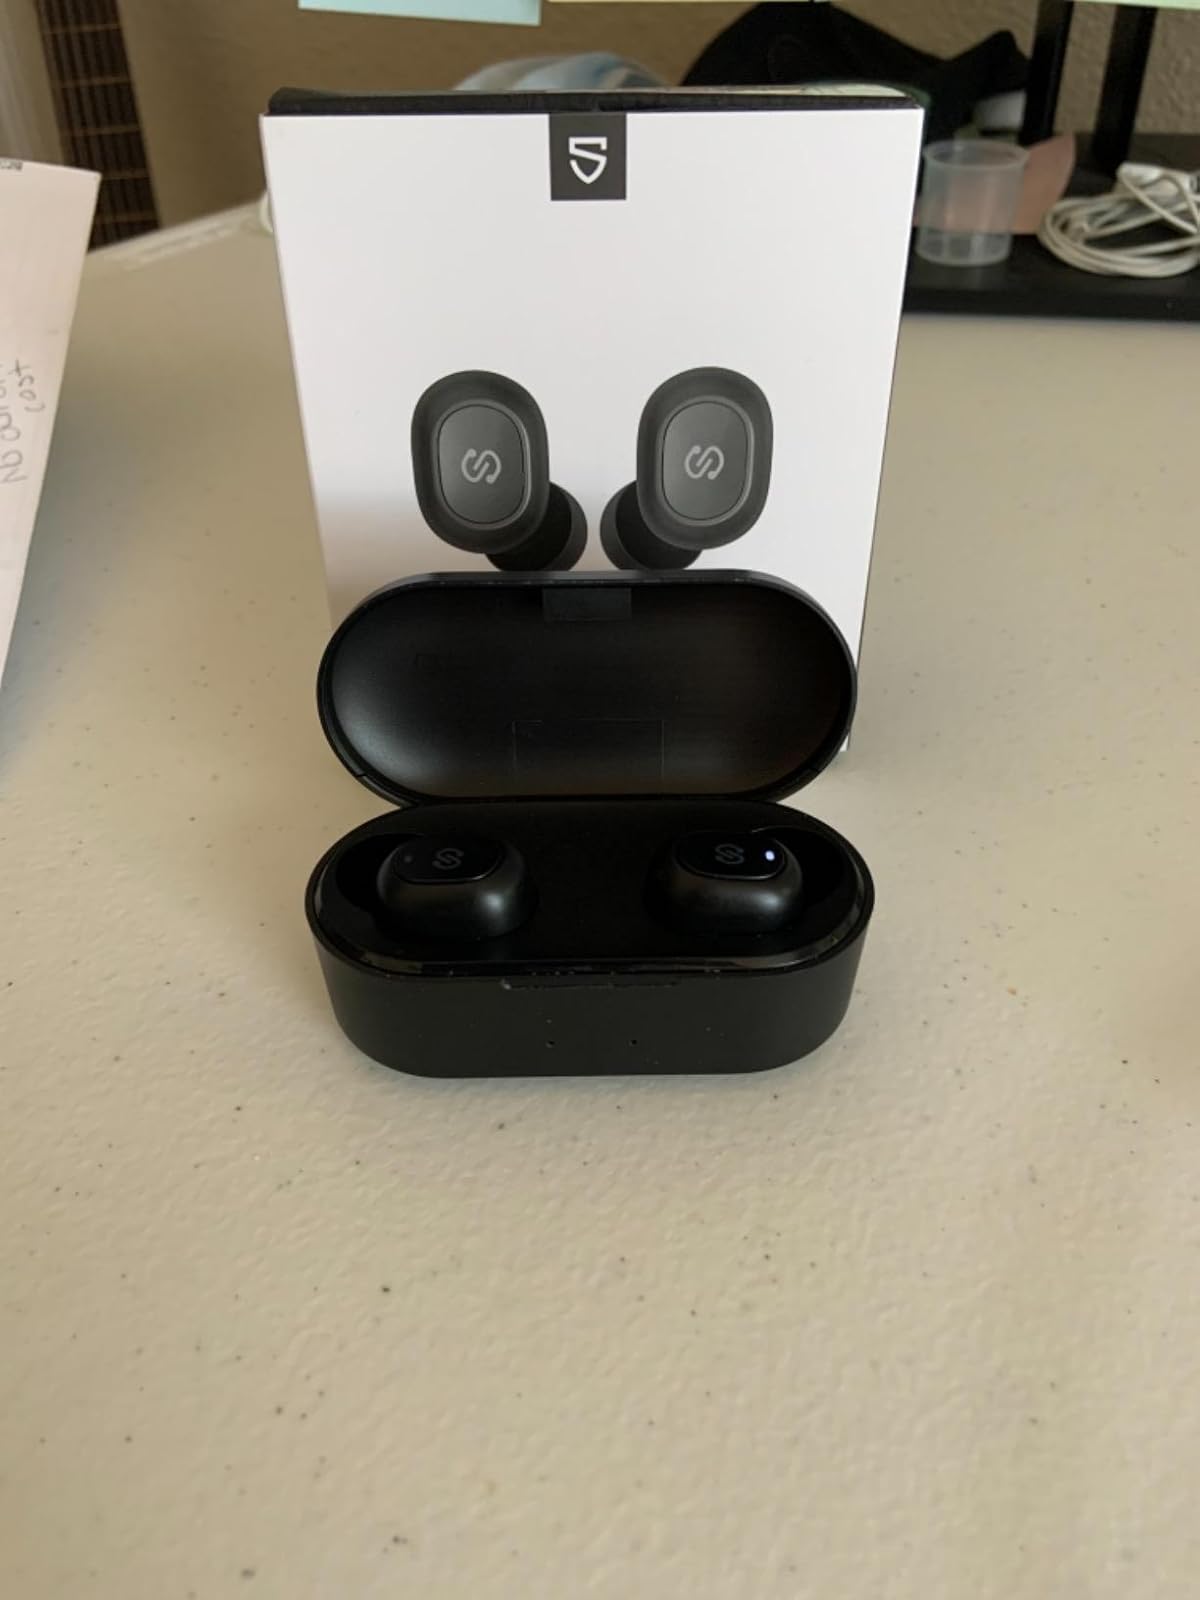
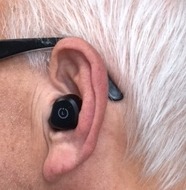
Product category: earbuds
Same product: no